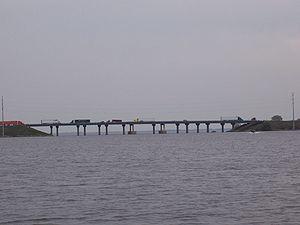
Le lac Butte des Morts est un lac qui est situé dans l'État du Wisconsin aux États-Unis.